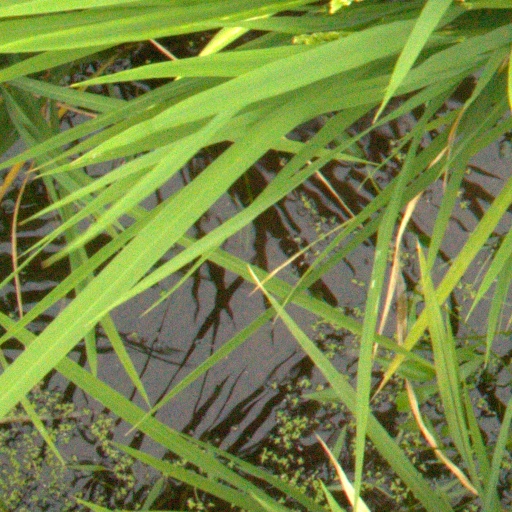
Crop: rice